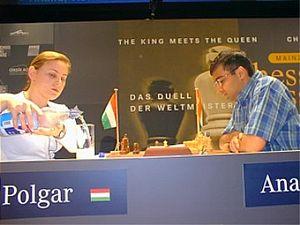
Dans ce nom indien, Viswanathan est le nom du père et Anand est le nom personnel.
Judit Polgár, née le 23 juillet 1976 à Budapest, est une joueuse d'échecs hongroise.